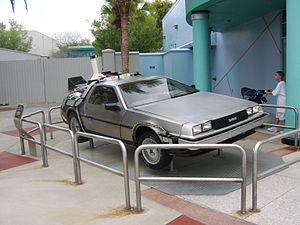
Beto Carrero World
La DeLorean est une automobile de fiction, une machine à voyager dans le temps popularisée par la trilogie cinématographique Retour vers le futur.